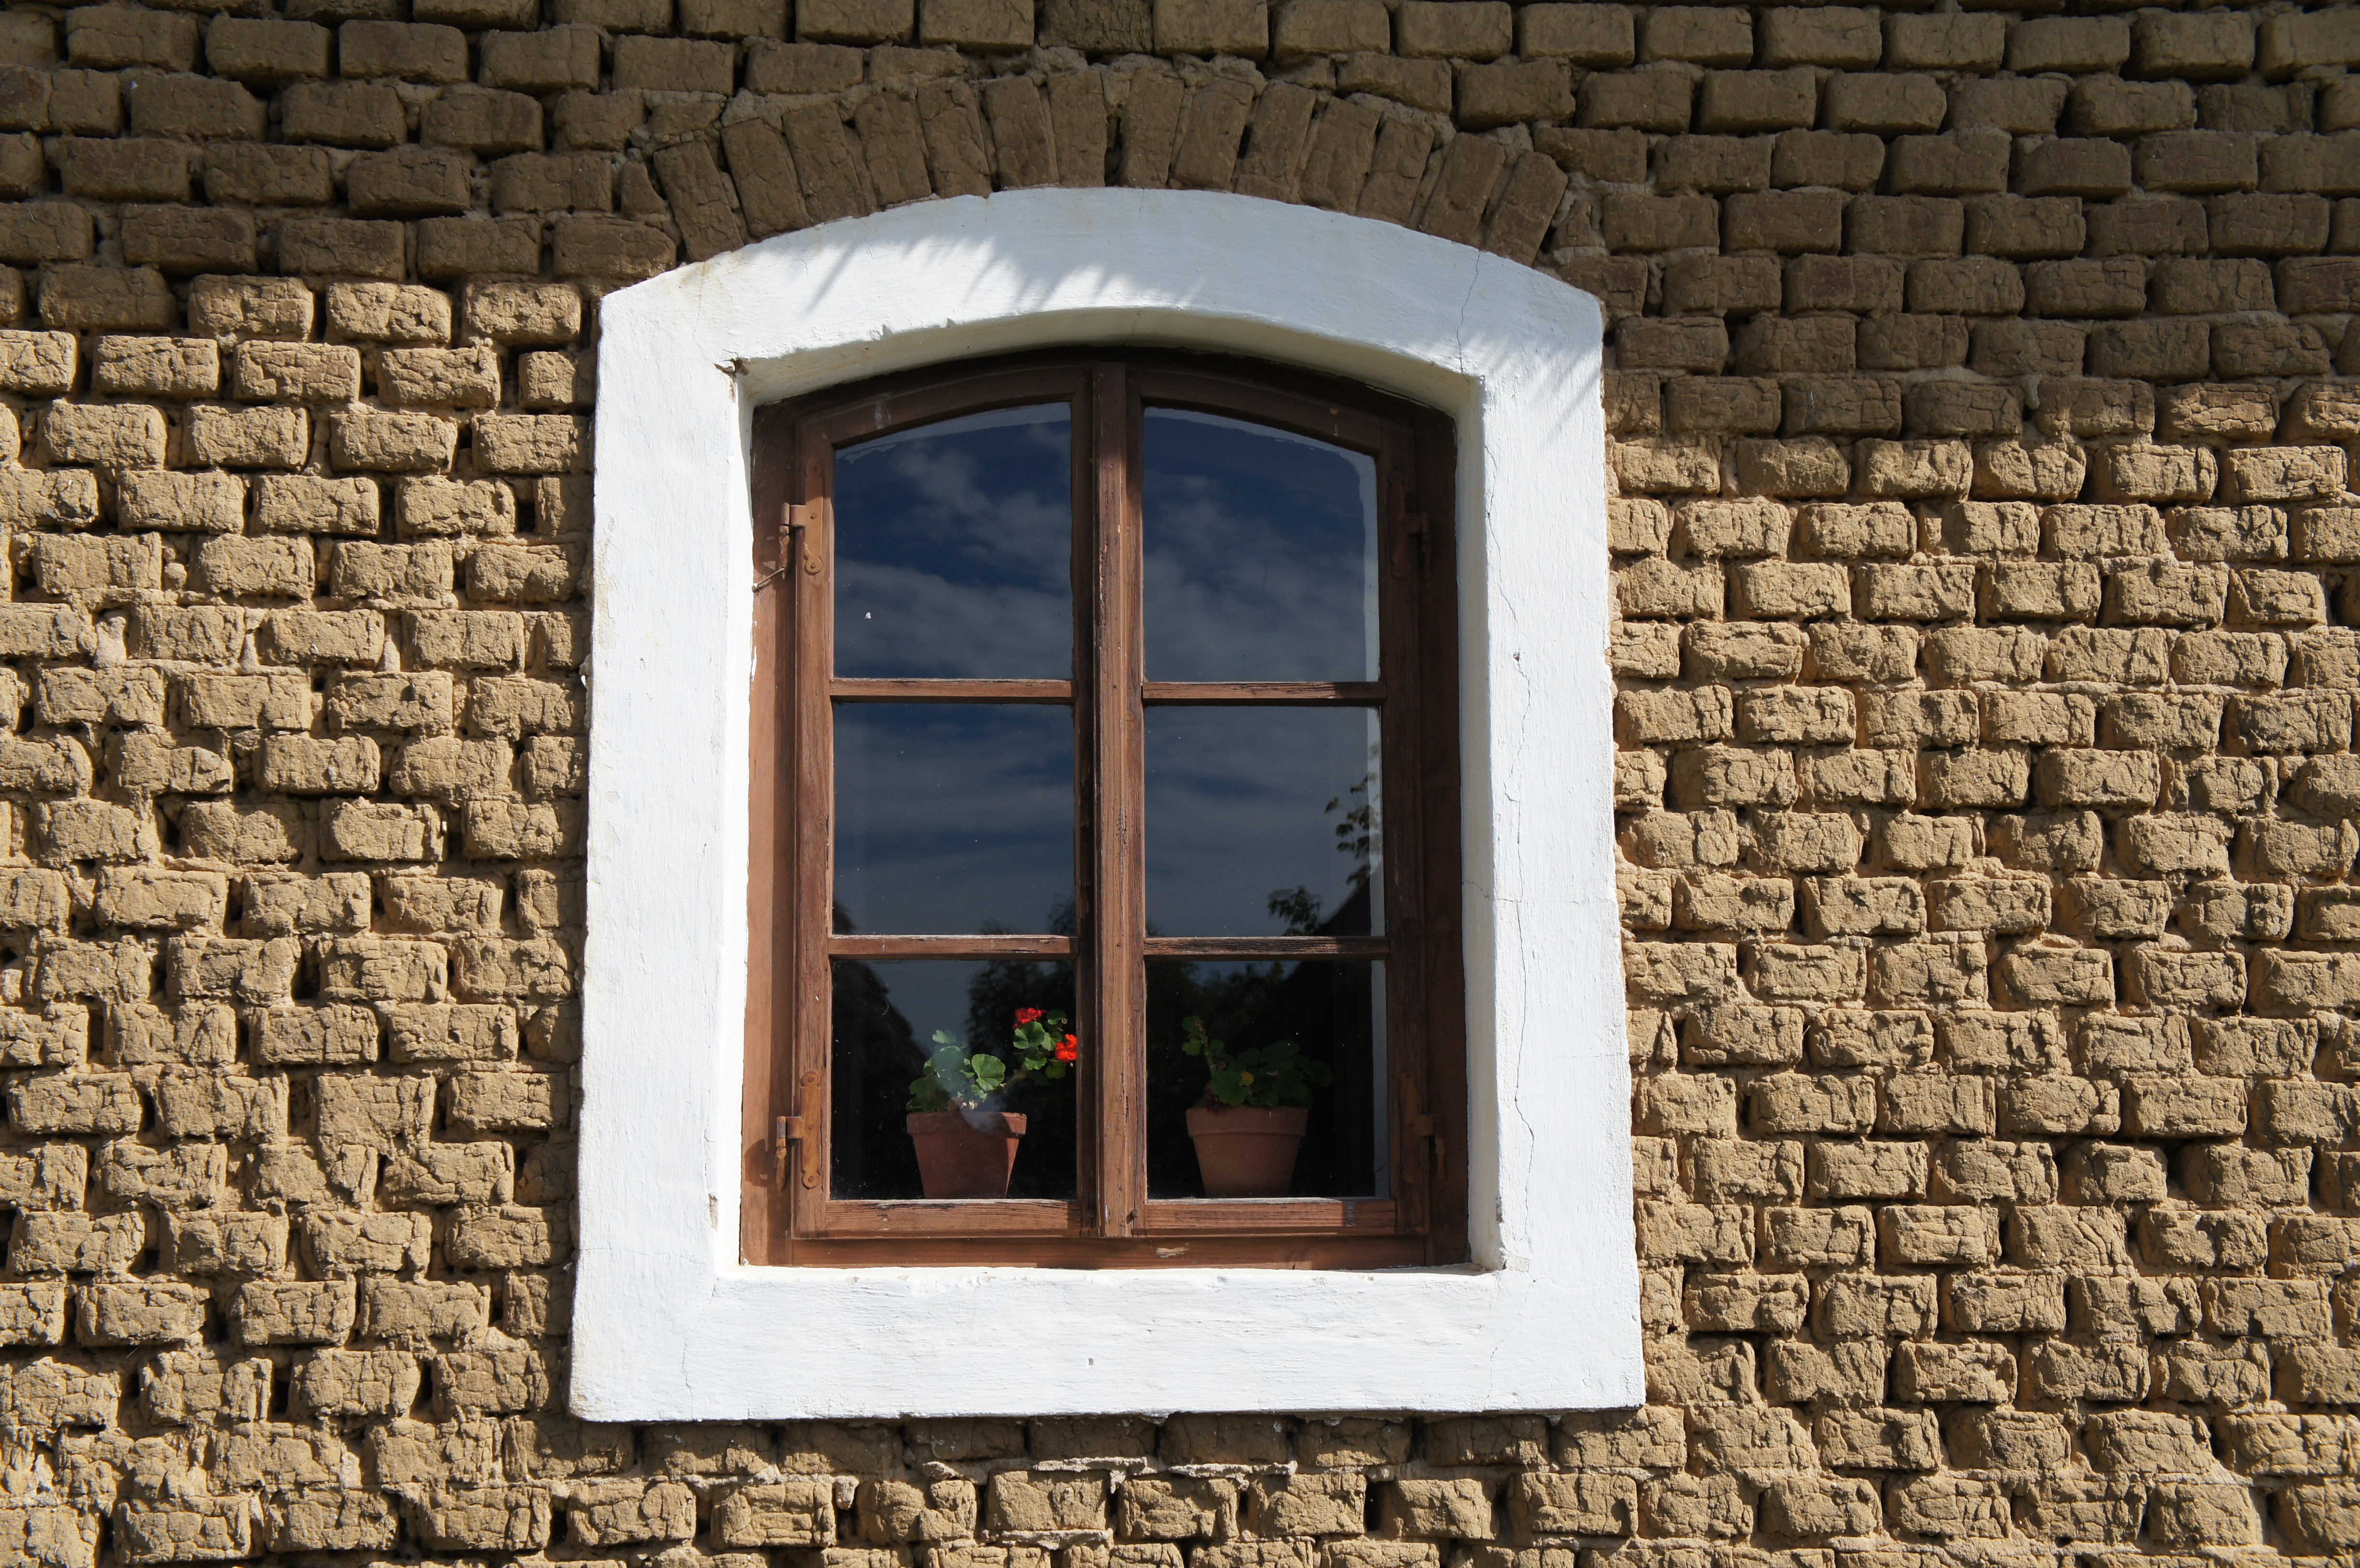
architecture, wood, window, wall, arch, facade, brick, lighting, interior design, bricks, estate, the countryside, daylighting, sash window, the brick wall